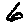
Label: 6